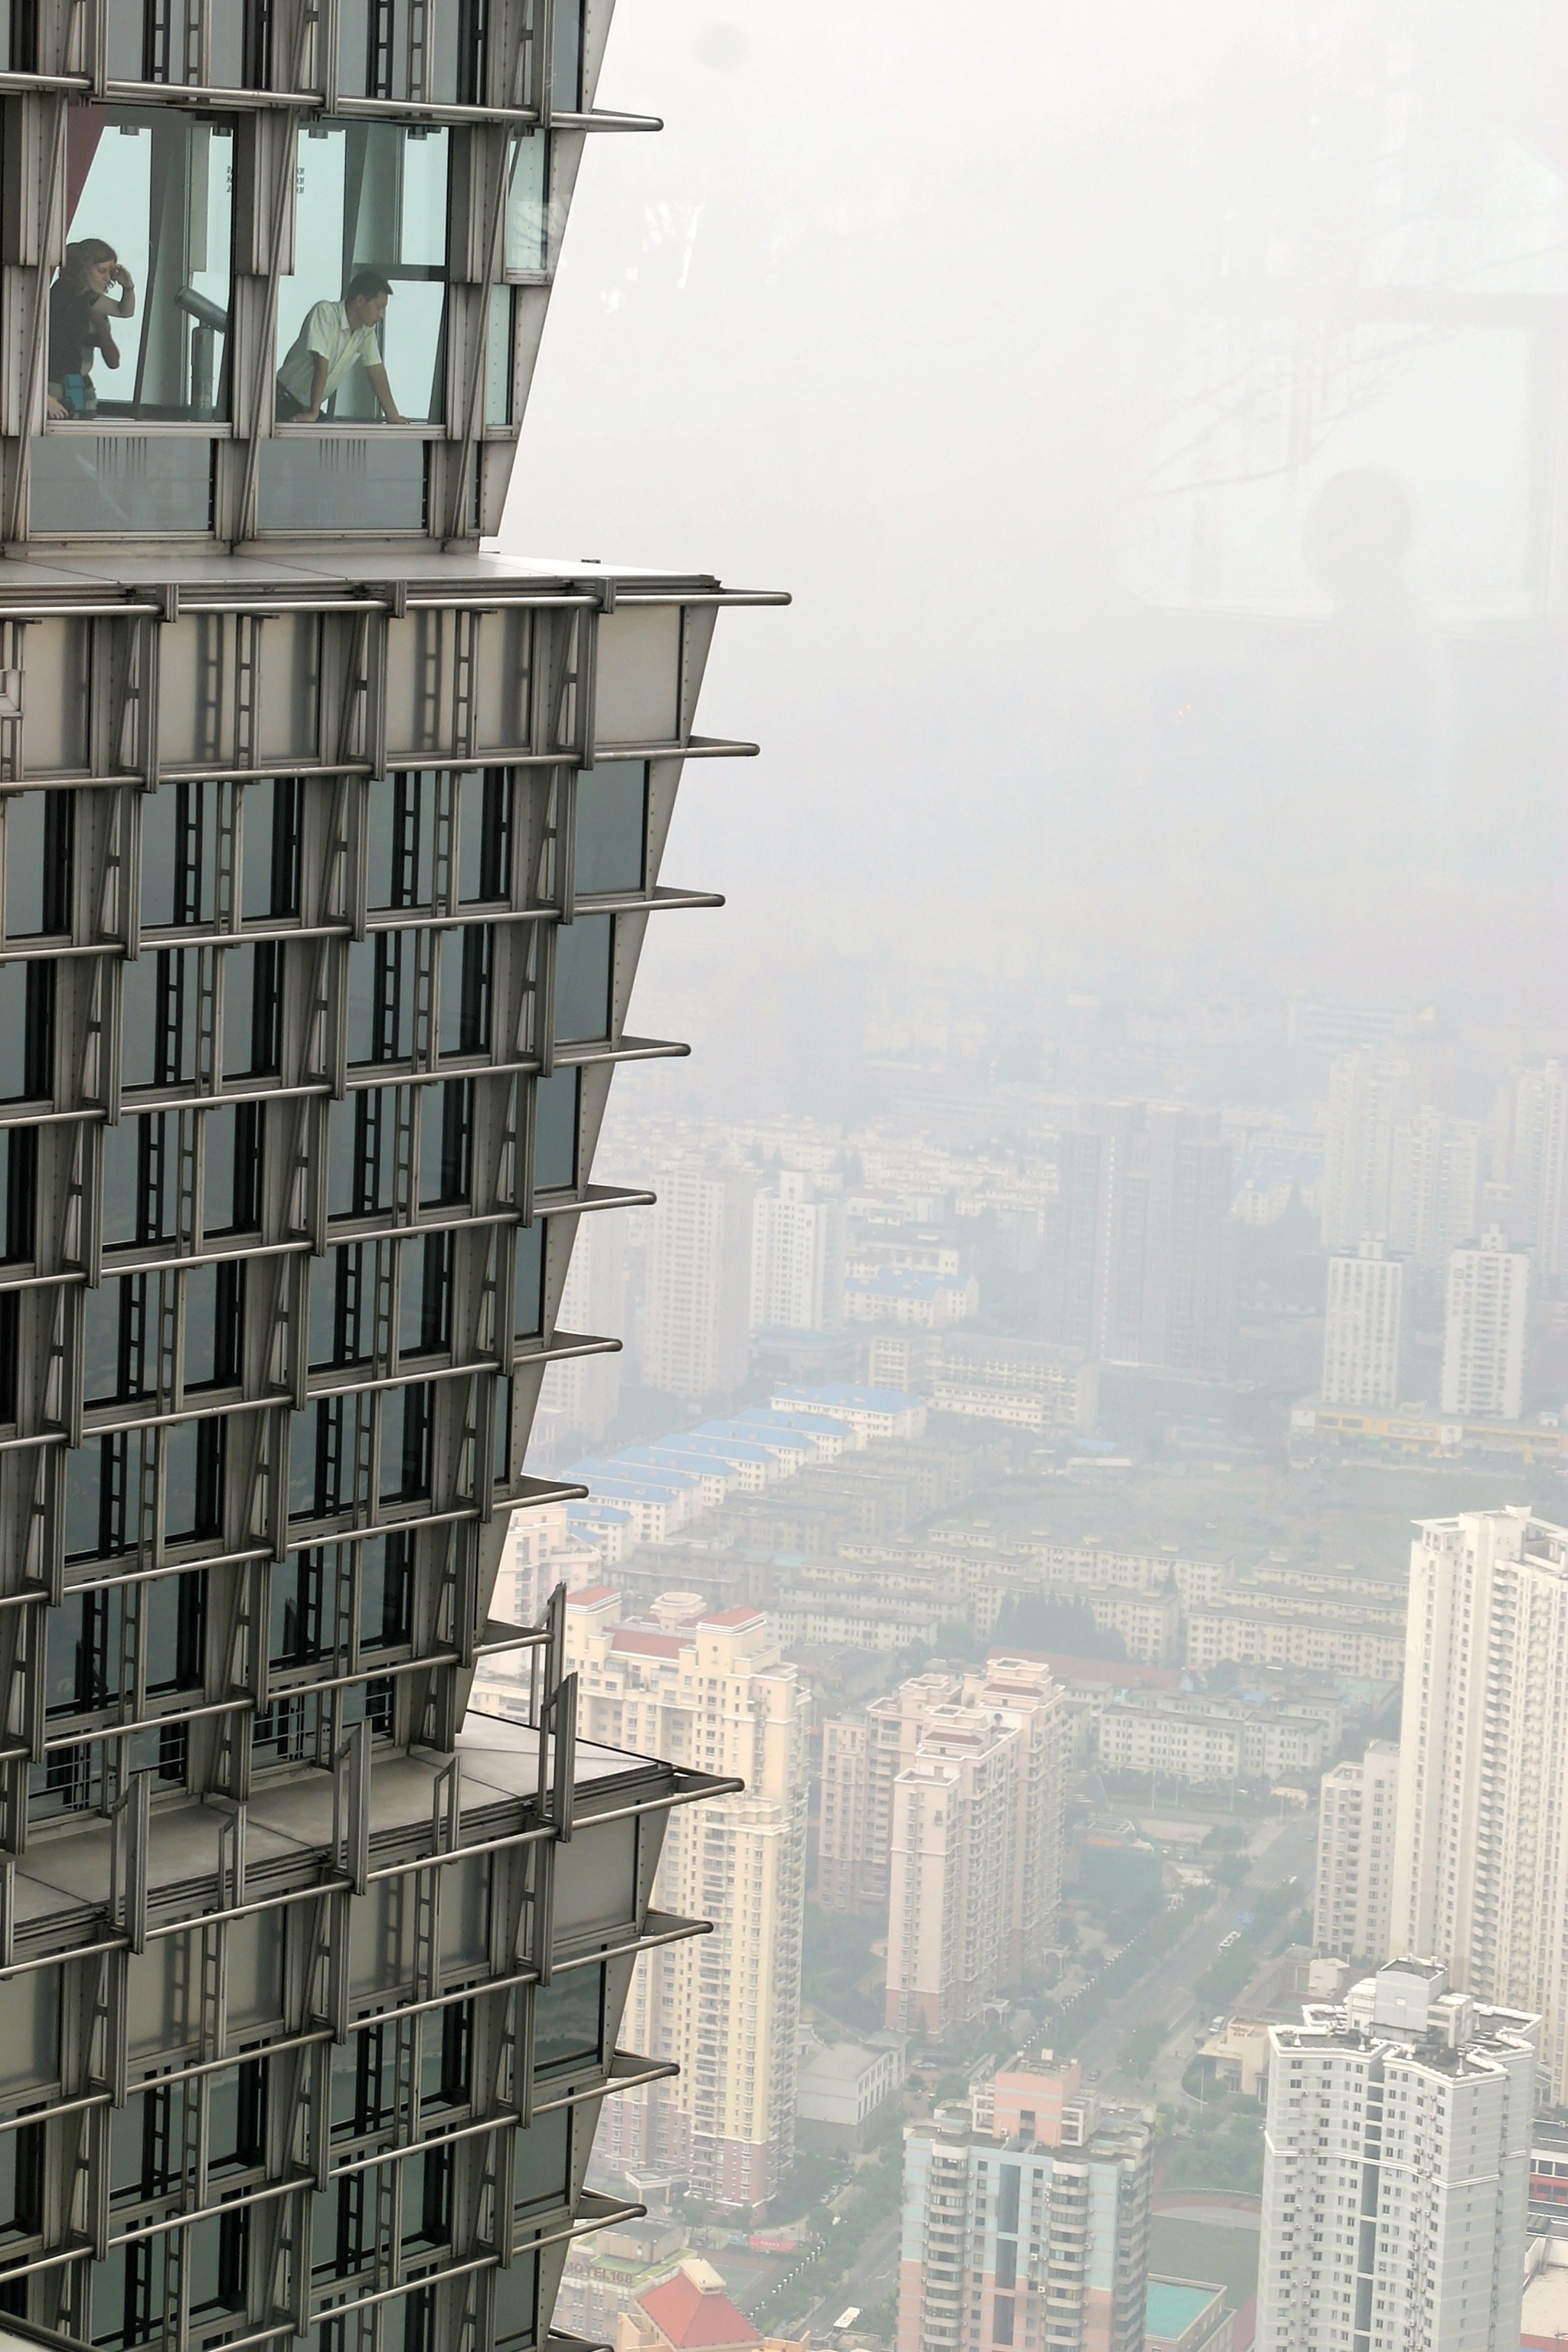
architecture, skyline, glass, building, city, skyscraper, stone, cityscape, downtown, tower, landmark, facade, modern, tower block, mirroring, metropolis, condominium, neighbourhood, urban area, residential area, atmospheric phenomenon, human settlement, metropolitan area